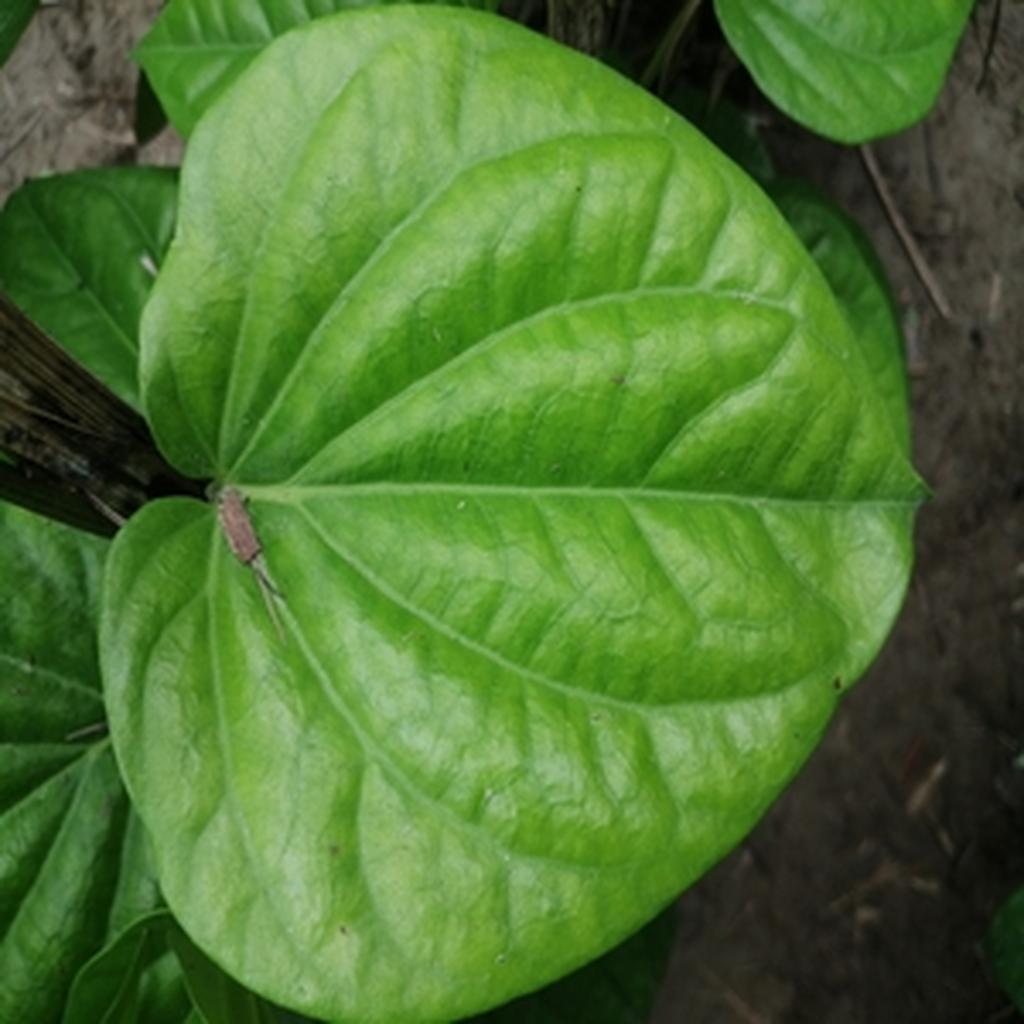
Label: Healthy_Leaf